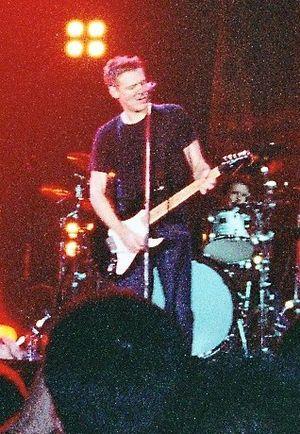
Bordeaux fête le fleuve a lieu durant quatre jours, à la fin du printemps, du jeudi au dimanche, les années impaires. La première édition a eu lieu en 1999.